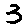
Label: 3